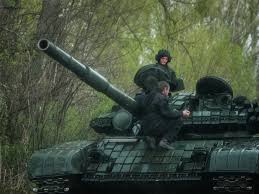
Label: T-64